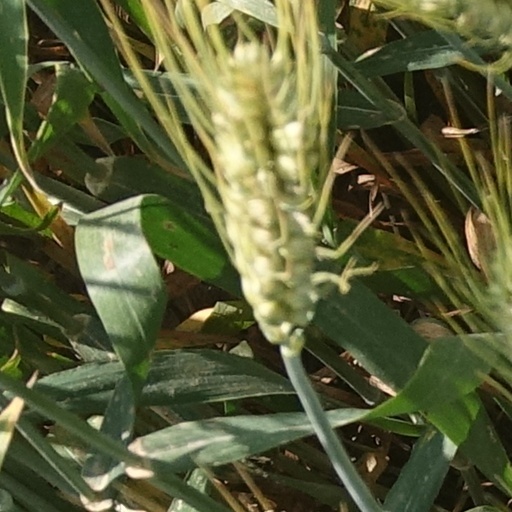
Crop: wheat